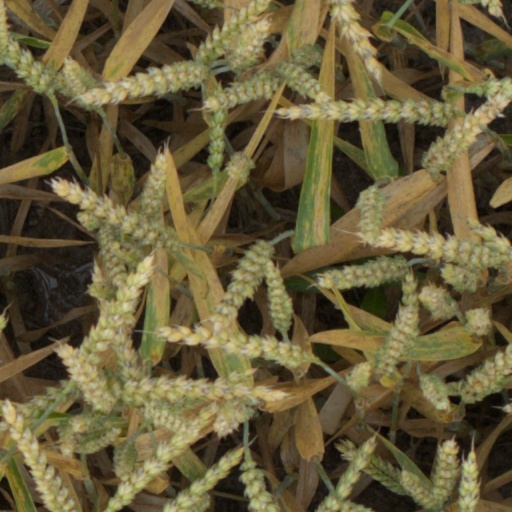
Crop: wheat